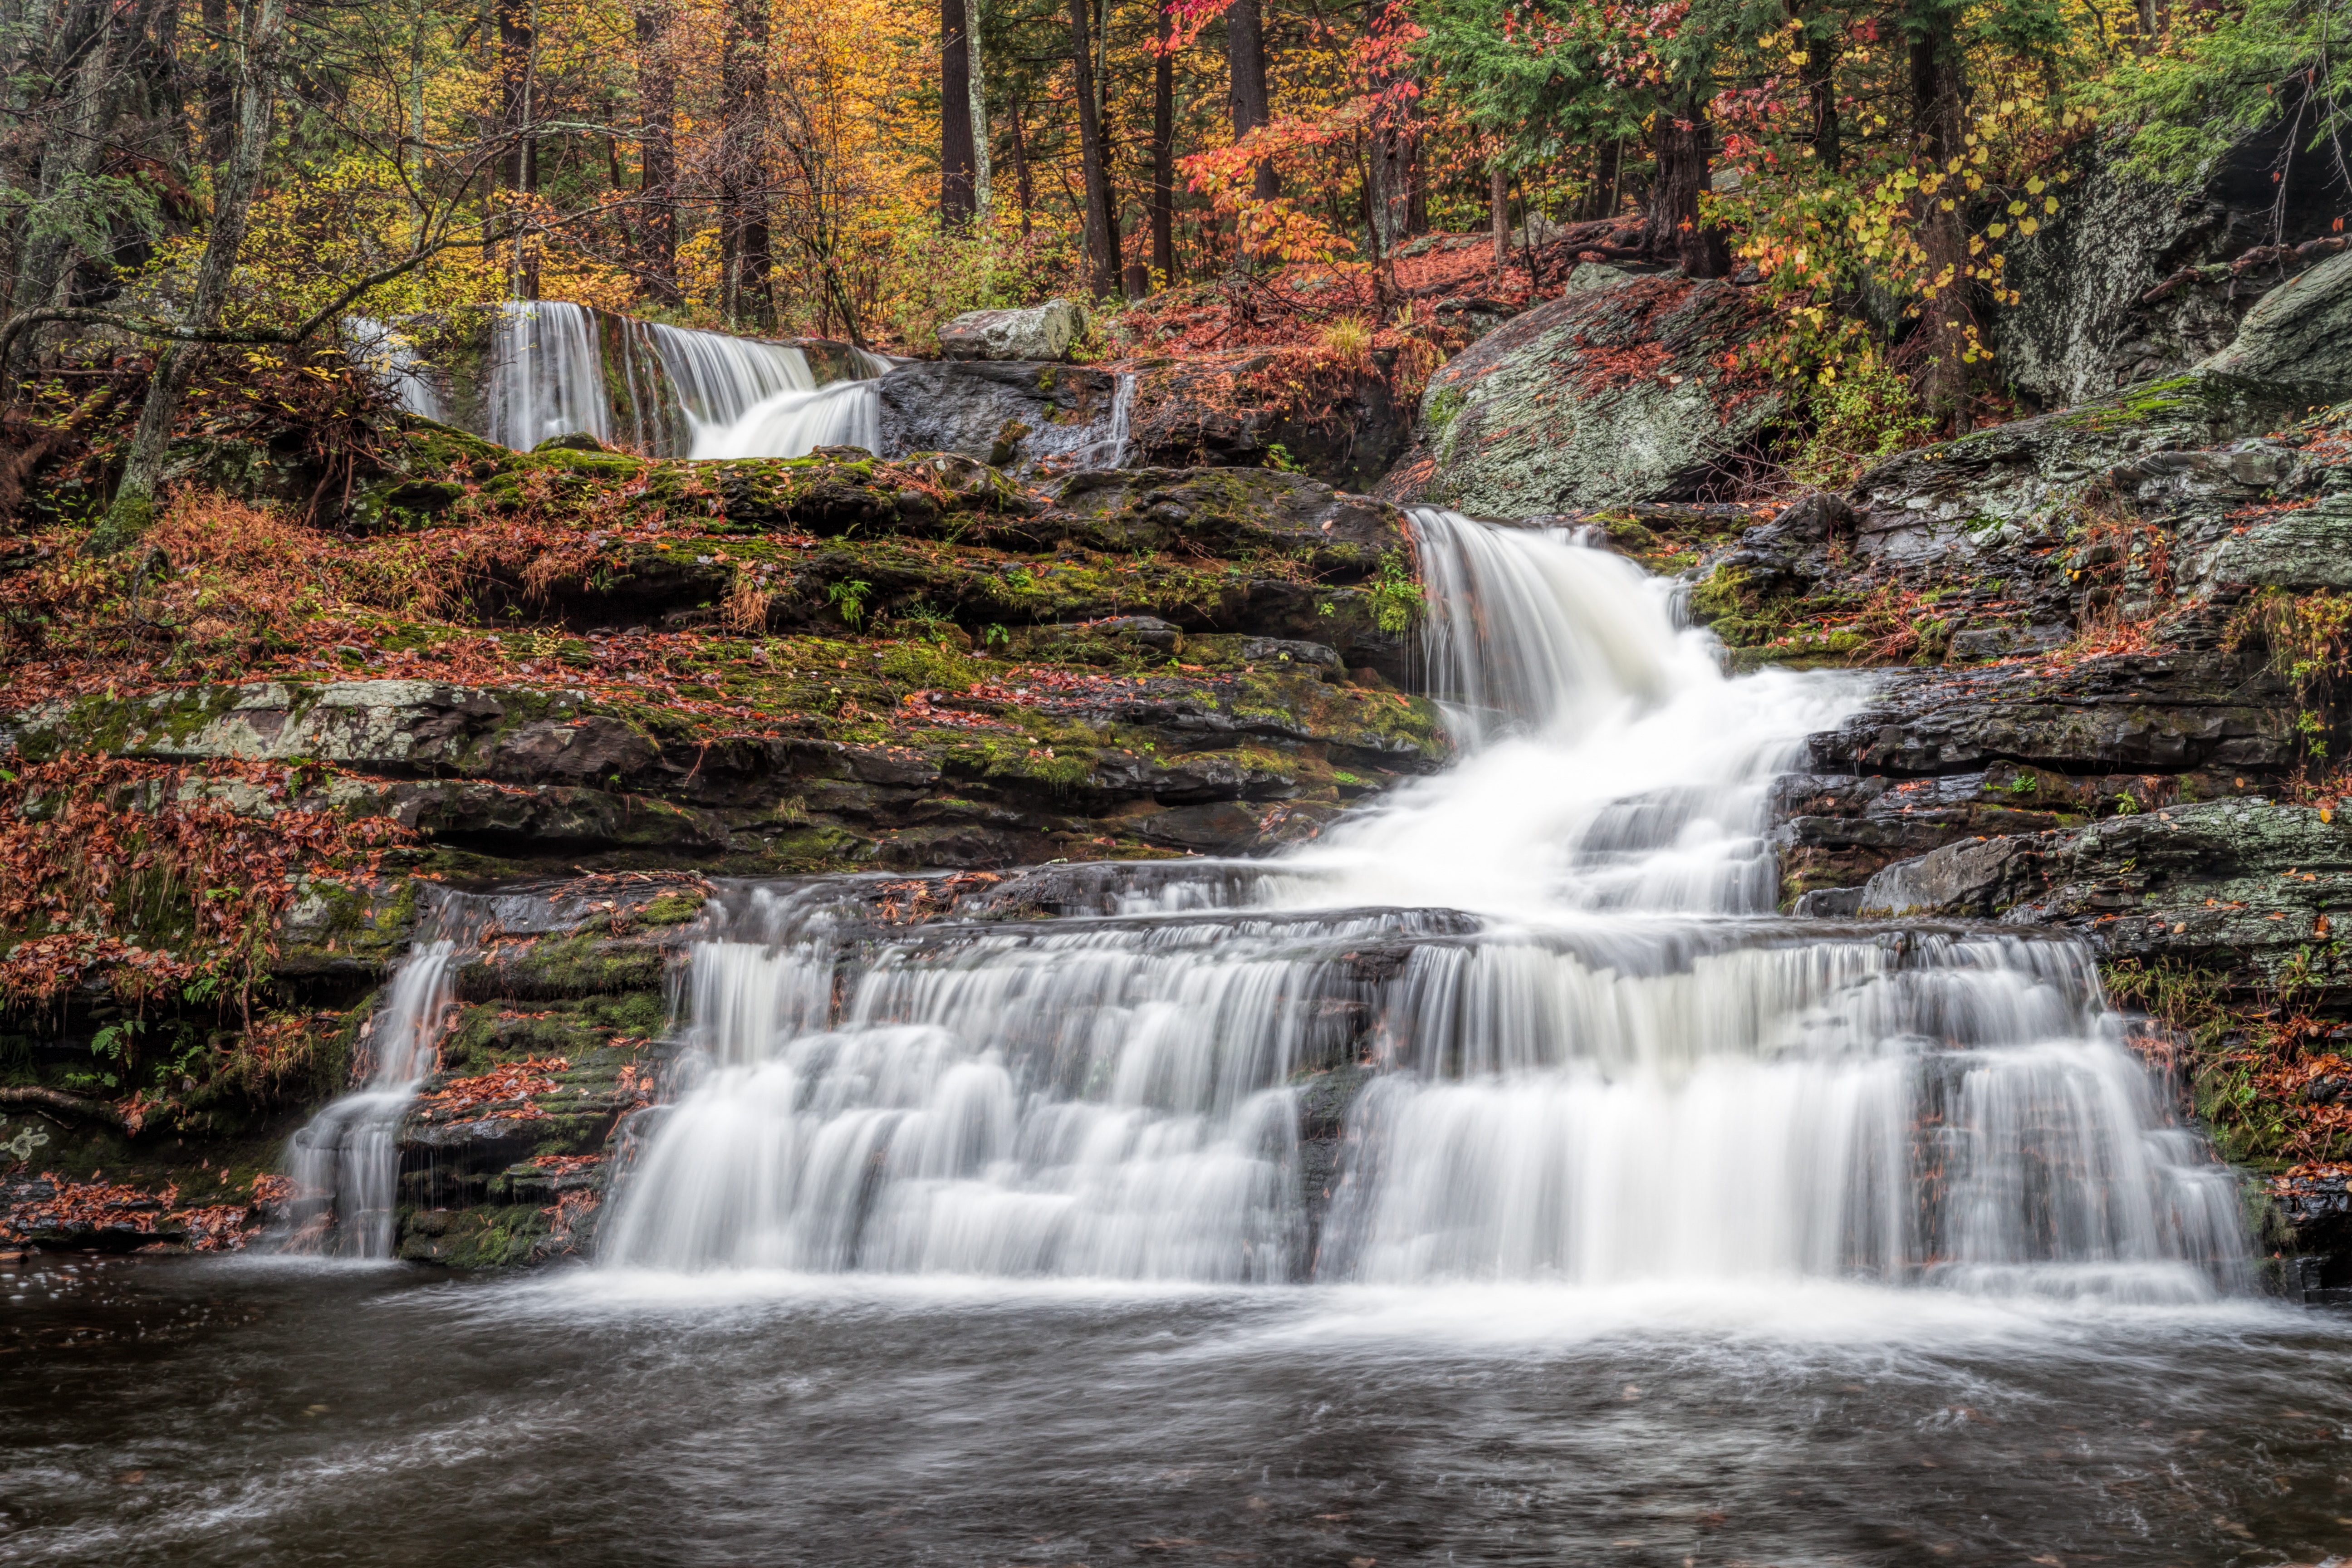
water, nature, forest, waterfall, stream, cascade, flowing, autumn, season, body of water, wasserfall, water feature, watercourse, factory falls, george w, childs recreation site